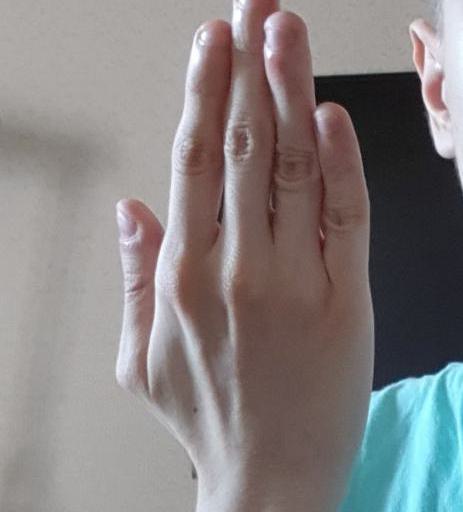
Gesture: stop_inverted